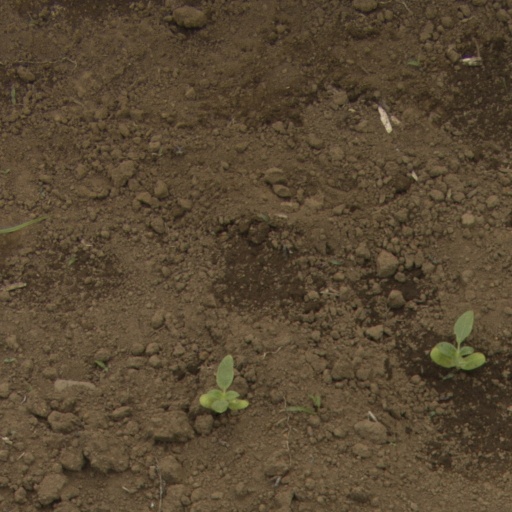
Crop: Jerusalem artichoke